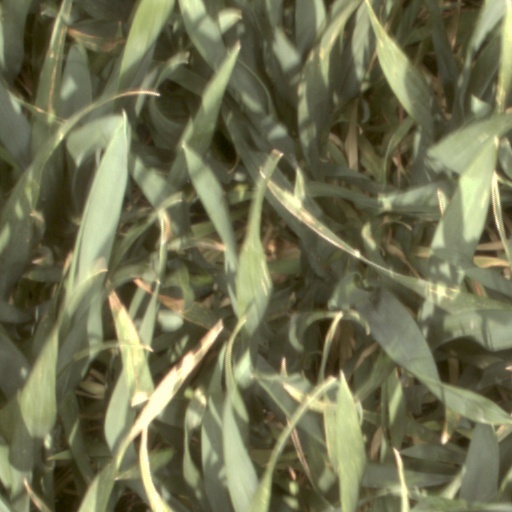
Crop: wheat